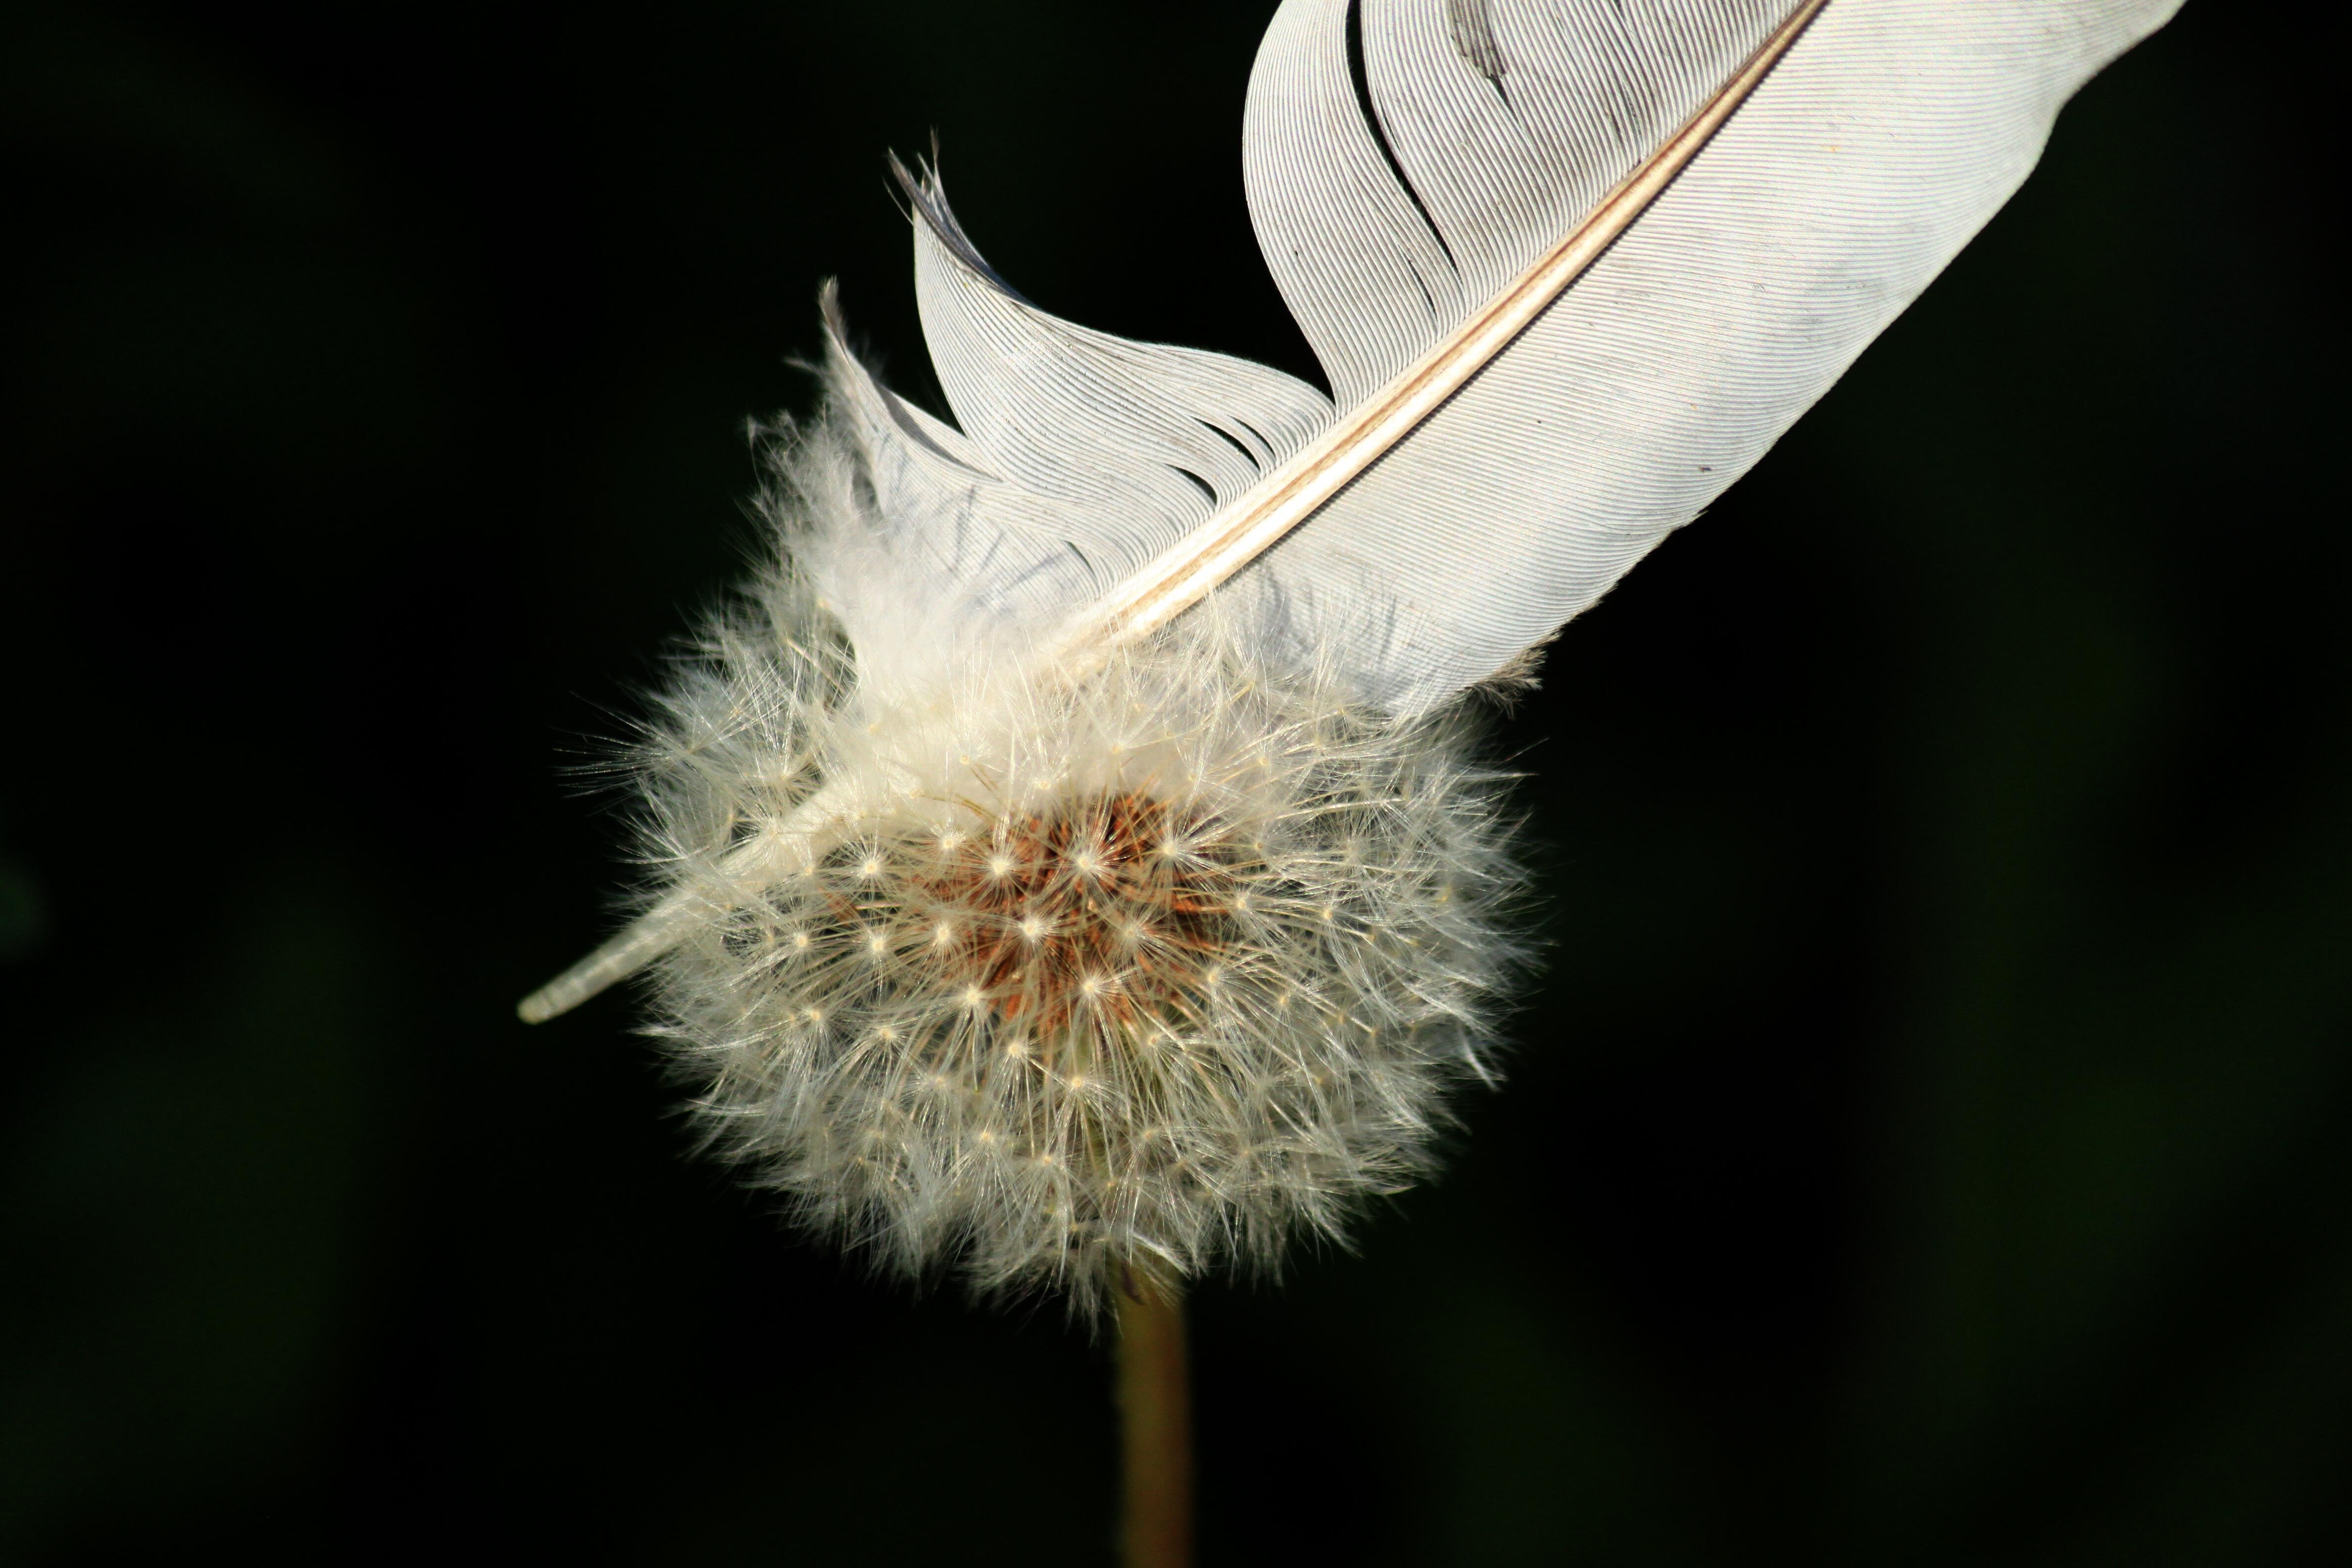
nature, branch, wing, plant, white, photography, dandelion, leaf, flower, petal, spring, insect, botany, close, flora, feather, fauna, flowers, close up, seeds, fine, tender, filigree, macro photography, bird feather, daisy family, plant stem, thorns spines and prickles